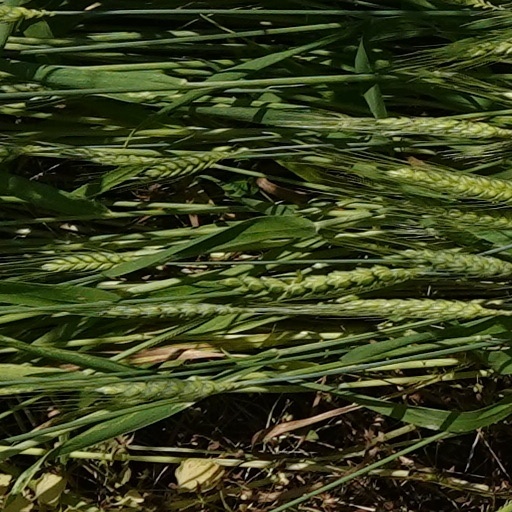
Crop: wheat